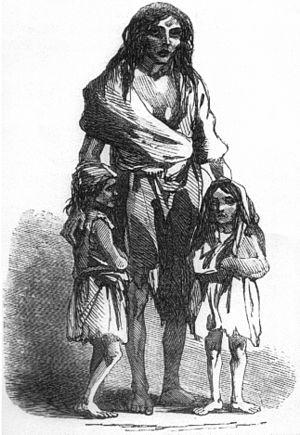
Le Nouveau-Brunswick proprement dit a été fondé en 1784 avec pour capitale Fredericton. Cet article présente l'histoire du lieu, depuis l'époque amérindienne jusqu'à nos jours, incluant l'époque coloniale française où il était une partie de l'Acadie.
L'histoire du Royaume-Uni, État souverain englobant les quatre nations constitutives que sont l’Angleterre, l’Écosse, le pays de Galles et l’Irlande du Nord, est indissociable de celle du Parlement du Royaume-Uni. Elle débute en 1707 avec les actes d'Union qui opèrent une union politique du Royaume d'Angleterre et du Royaume d'Écosse et marquent la naissance du Royaume de Grande-Bretagne. En 1800, un nouvel Acte d'Union lie celui-ci au royaume d'Irlande pour former le Royaume-Uni de Grande-Bretagne et d'Irlande. En 1921, à l'issue de la guerre d'indépendance irlandaise, l'État libre d'Irlande obtient son indépendance et se sépare de l'Irlande du Nord, qui demeure une partie du Royaume-Uni. Depuis 1927, son nom officiel est « Royaume-Uni de Grande-Bretagne et d'Irlande du Nord ».
William Petty, né à Romsey, dans le Hampshire en Angleterre le 27 mai 1623 et mort à Londres le 16 décembre 1687, est un polymathe britannique.
La chronologie de la Grande Famine retrace une période de l'histoire irlandaise allant de 1845 à 1852 au cours de laquelle la population de l'Irlande a été réduite de 20 à 25 pour cent.
The Fields of Athenry est une chanson relatant la Grande famine en Irlande, écrite en 1979 par le compositeur Pete St. John d'Inchicore, dans la banlieue de Dublin.
La Grande Famine est une famine majeure en Irlande entre 1845 et 1852. Cette catastrophe fut en grande partie le résultat de cinquante années d'interactions désastreuses entre la politique économique impériale britannique, des méthodes agricoles inappropriées et l'apparition du mildiou sur l'île. À l'époque, le mildiou anéantit presque intégralement les cultures locales de pommes de terre, qui constituaient la nourriture de base de l'immense majorité de la population, les paysans irlandais.